The 13 Lords of the Shogun

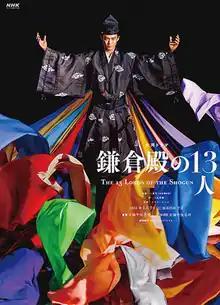
Promotional poster

is a Japanese historical drama television series starring Shun Oguri as Hōjō Yoshitoki. The series is the 61st NHK taiga drama.